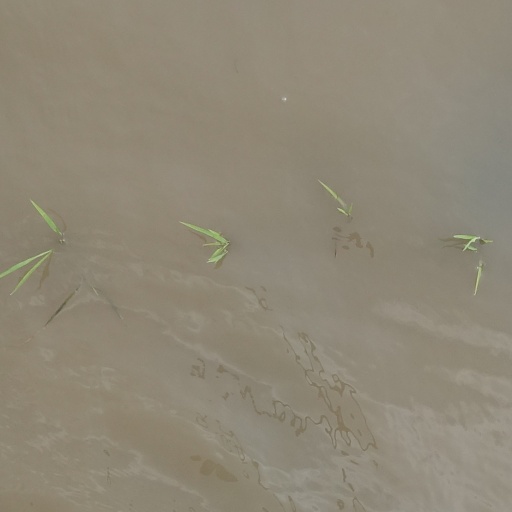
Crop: rice